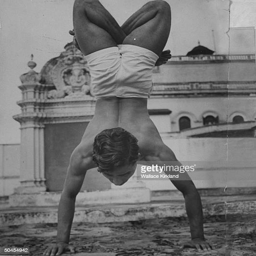
man twisting himself into a yoga position